Durban

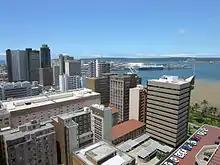
View of Durban Harbour

Two major English-language daily newspapers are published in Durban, both part of the Independent Newspapers, the national group owned by Sekunjalo Investments. These are the morning editions of "The Mercury" and the afternoon "Daily News". Like most news media in South Africa, they have seen declining circulations in recent years. Major Zulu language papers comprise "Isolezwe" (Independent Newspapers), "UmAfrika" and "Ilanga". Independent Newspapers also publish "Post", a newspaper aimed largely at the Indian community. A national Sunday paper, the "Sunday Tribune" is also published by Independent Newspapers as is the "Independent on Saturday".